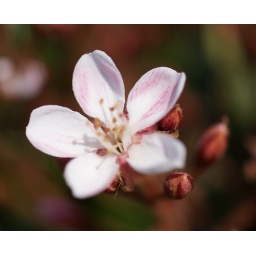
Found on a walk by the river. Very hardy plant often used in street plantings.